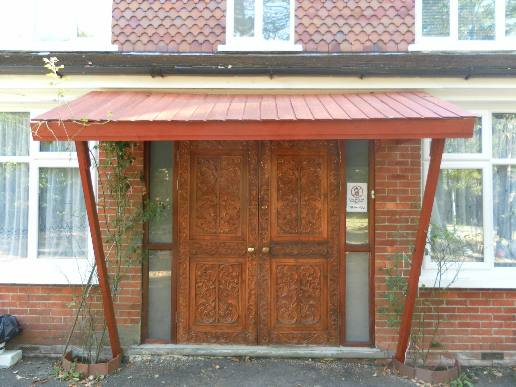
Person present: No